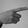
ASL letter: G